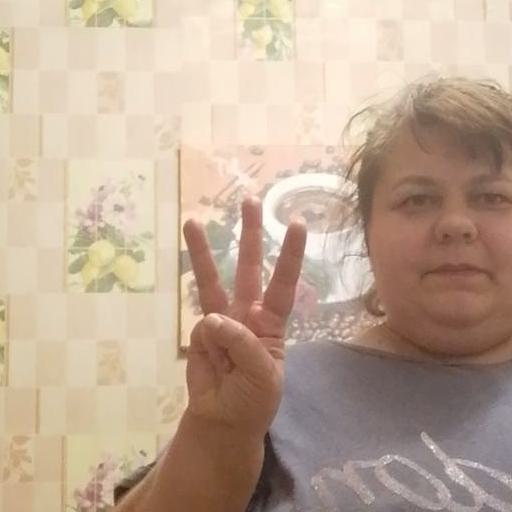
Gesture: three